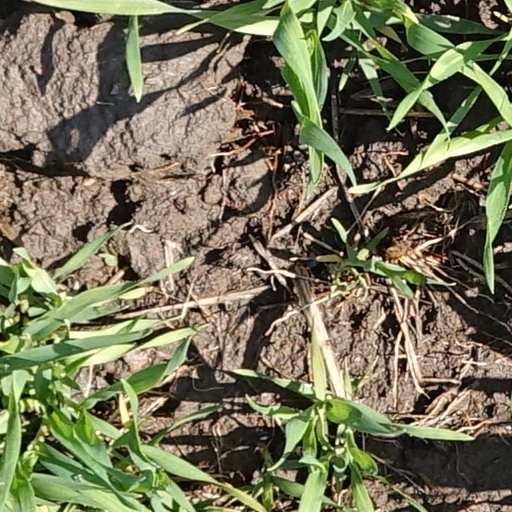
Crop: wheat